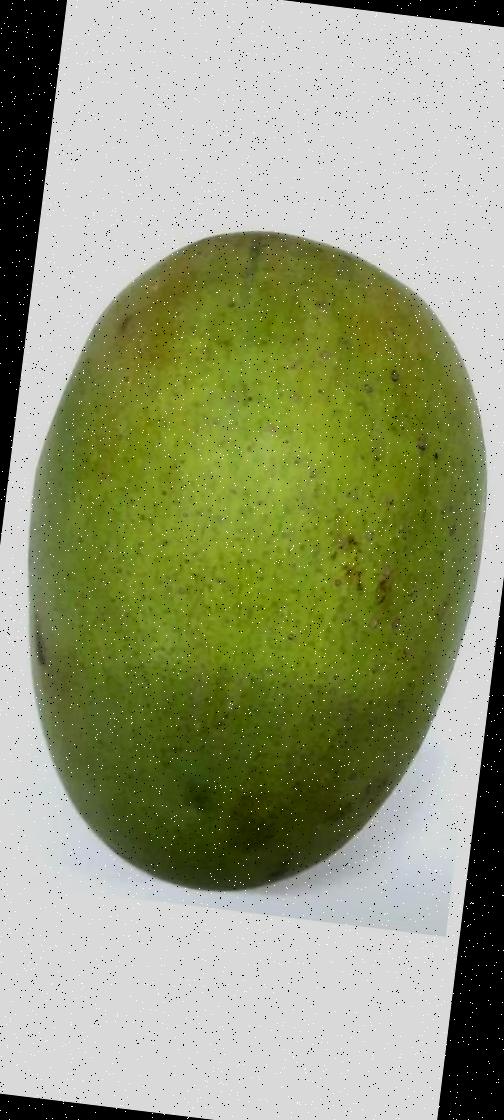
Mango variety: Langra